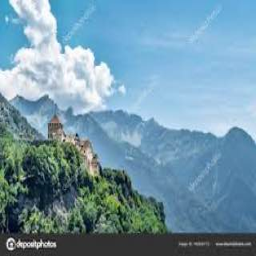
Vaduz Castle